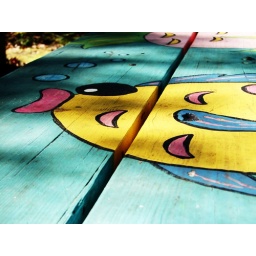
a picnic table by the river with some art on it